Héctor Bidonde

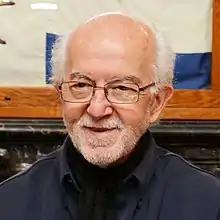

Born in La Plata, he was a shift worker in a tool and dye factory when, in 1954, he was offered a part in Carlos P. Cabral's play "Amarretes". He was accepted in the Buenos Aires Province Comedy, in 1964, and performed extensively in the theatre before being offered his first film role in Mario David's "La rabona" (1978).